Lankatilaka Vihara

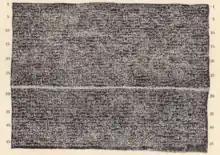
Lankatilaka Vihara inscription in Tamil of Bhuvanaikabahu IV - 14th century AD

The image house of the Lankatilaka is enriched with six devales. The gods: Upulvan; Ganapathi; Saman; Vibhishana, Kataragama deviyo and Kumara Bandara are worshipped here. Kumara bandara is believed to be the deity, who protects the Lankatilaka vihara.